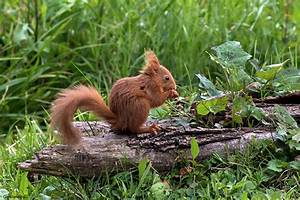
Label: scoiattolo